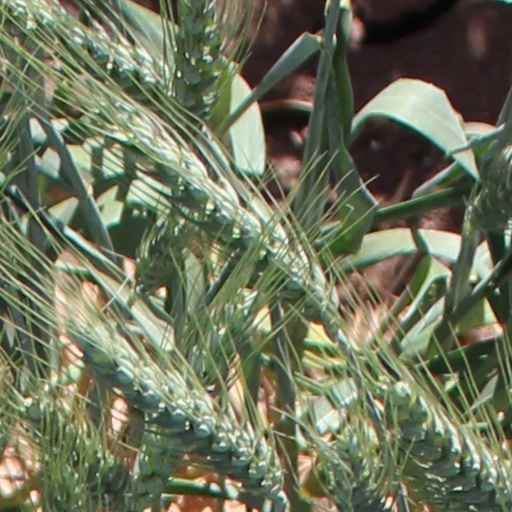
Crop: wheat